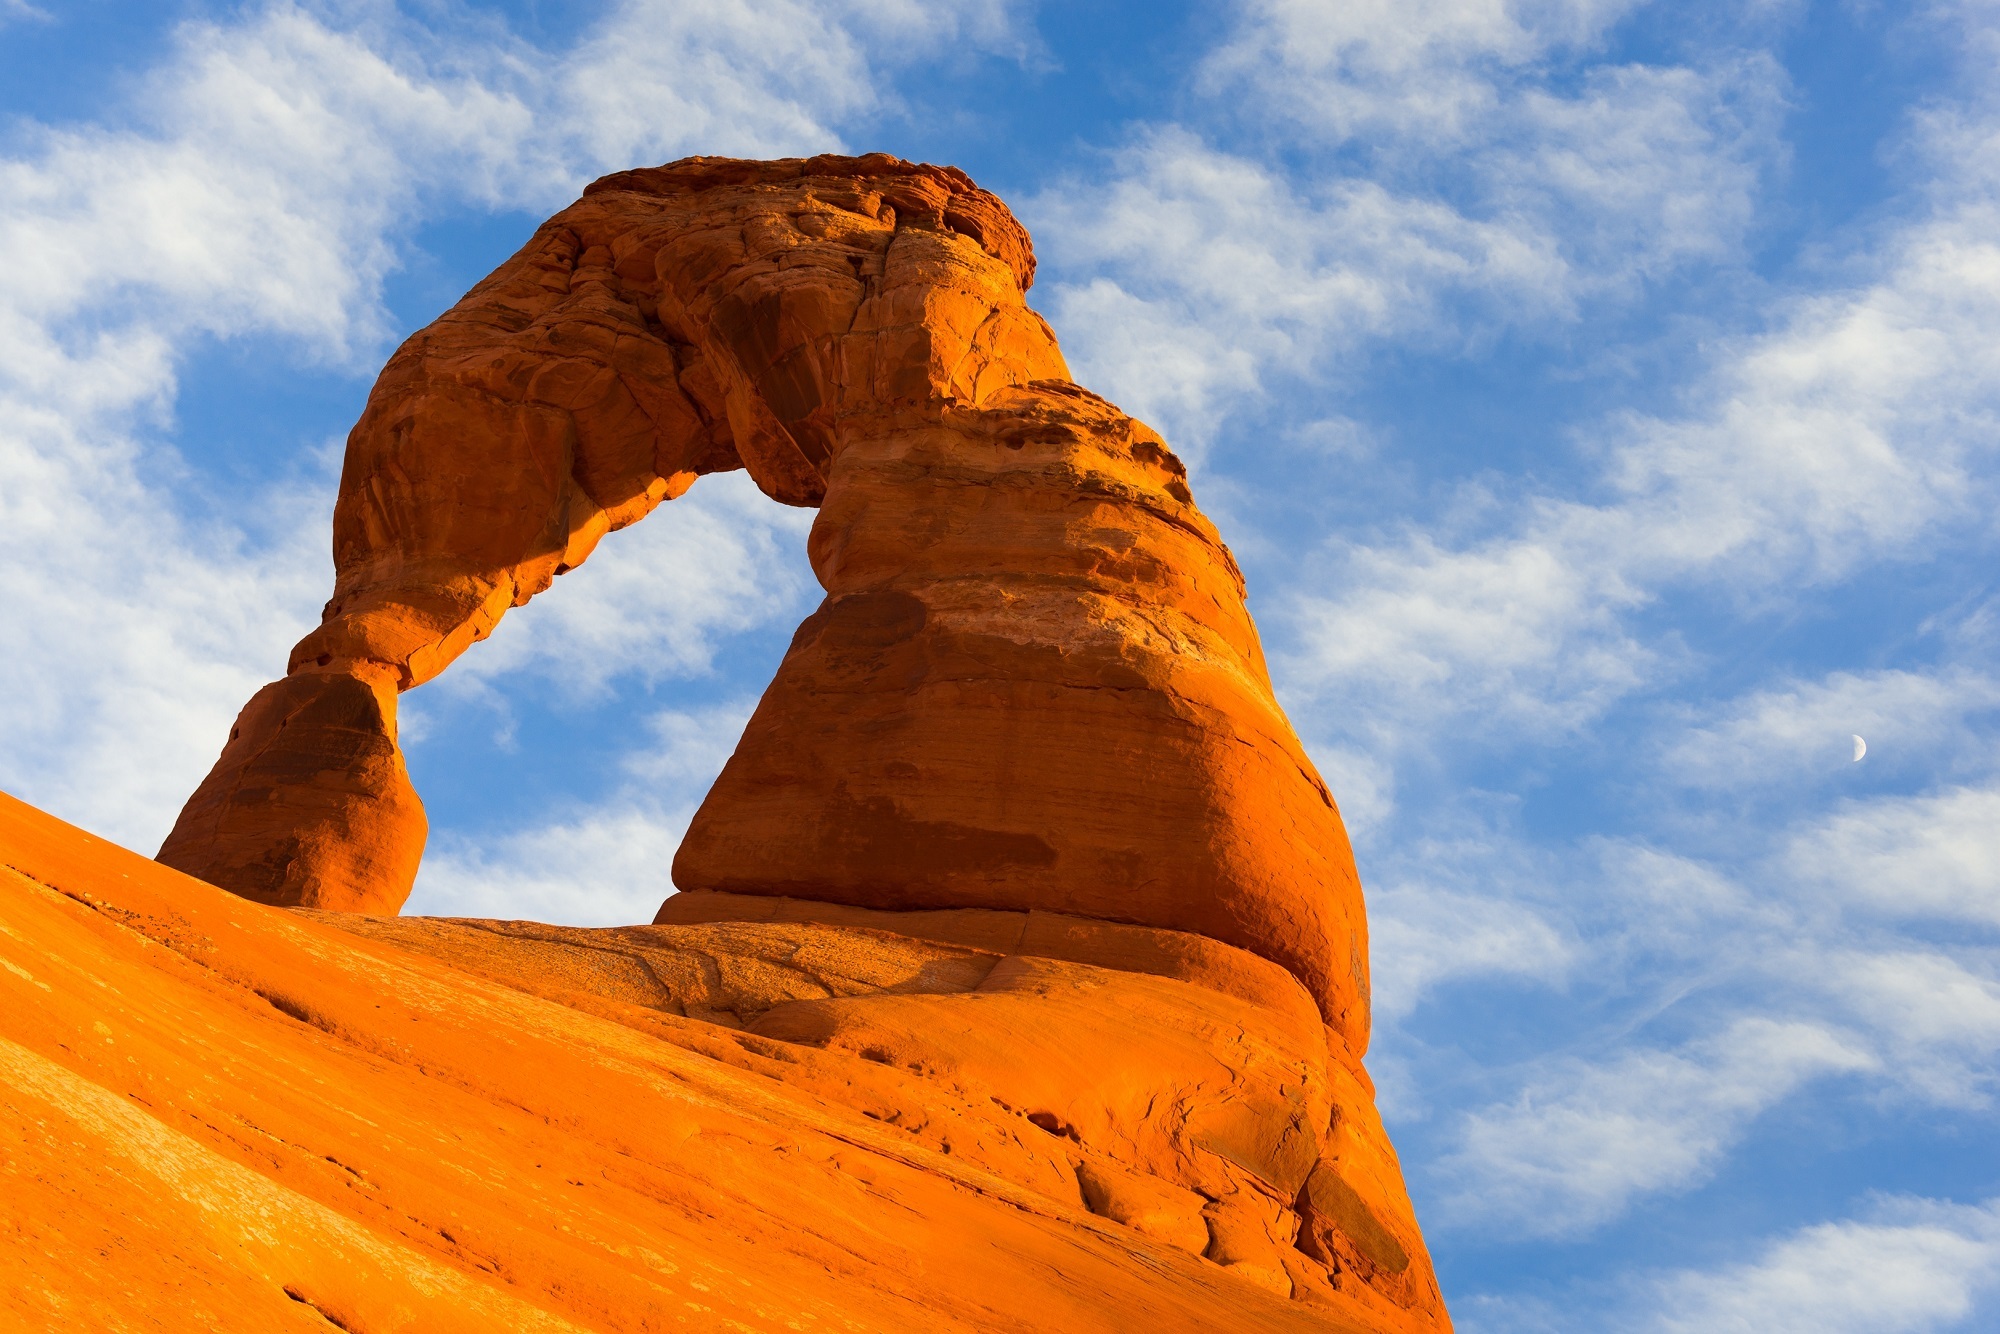
landscape, nature, sand, rock, wilderness, mountain, cloud, sky, view, sandstone, stone, monument, formation, arch, scenic, natural, scenery, usa, america, material, erosion, outdoors, clouds, geology, temple, utah, badlands, plateau, arches national park, butte, monolith, delicate arch, rock arch, ancient history, natural environment